1995 Miller Genuine Draft 400 (Michigan)

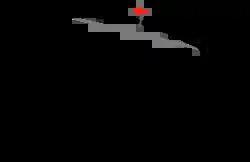
The layout of Michigan International Speedway, the venue where the race was held.

The race was held at Michigan International Speedway, a two-mile (3.2 km) moderate-banked D-shaped speedway located in Brooklyn, Michigan. The track is used primarily for NASCAR events. It is known as a "sister track" to Texas World Speedway as MIS's oval design was a direct basis of TWS, with moderate modifications to the banking in the corners, and was used as the basis of Auto Club Speedway. The track is owned by International Speedway Corporation. Michigan International Speedway is recognized as one of motorsports' premier facilities because of its wide racing surface and high banking (by open-wheel standards; the 18-degree banking is modest by stock car standards).